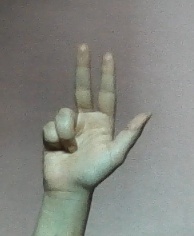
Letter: al